Washakie

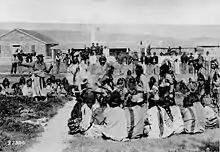
"Shoshone at Ft. Washakie, Wyoming Native American reservation. Chief Washakie (at left) extends his right arm." Some of the Shoshones are dancing as the soldiers look on, 1892

In 1883, the Episcopal Church assigned John Roberts to minister to the Shoshone and Arapahos on the Wind River Reservation. Roberts established several churches on the reservation, as well as within his designated 150 mile radius. Although Washakie's son was killed by a white man in 1885 during a dispute over alcohol, which purportedly led Washakie to vow revenge against whites, Roberts purportedly earned the Chief's respect by offering his own life in exchange. Furthermore, Roberts learned Shoshone customs, beliefs and language, and translated the Bible into Shoshone (and Arapahoe). , Washakie helped Roberts establish a boarding school where Shoshone girls from distant villages could learn traditional crafts and language, by donating 160 acres near Trout Creek, which many considered sacred ground.